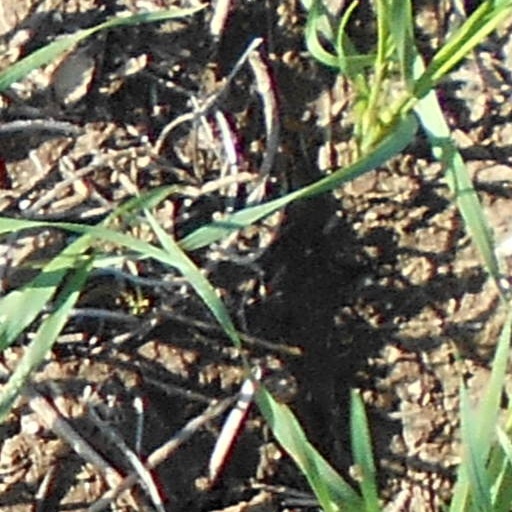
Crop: wheat